Aram Achekbashian

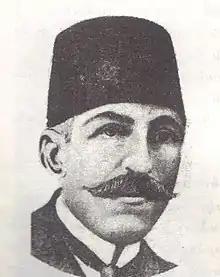
Aram Achekbashian

Aram Achekbashian (1867 in Arapgir – 1915 in Constantinople) was an Armenian politician who became a member of Social-Democrat Hunchakian Party Central Committee in 1903.